Polish–Swedish War (1563–1568)

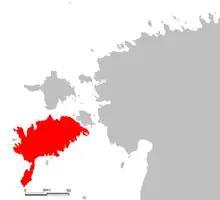
Map of Ösel (Saaremaa) in red

With Pernau being taken by Oldenbokum, a smaller force from the city marched towards Reval, and after a while established camp near Töwesbrücken, around four miles from Reval. At this time, Horn received reinforcements consisting of around one Fähnlein of knights and a banner of Finnish cavalry. To avoid fighting the Swedes in open battle, the mercenaries pulled back. Meanwhile, Oldenbokum received large reinforcements and marched off towards Reval with around 1,017 men, 27 knights, and 6 banners of cavalry. Oldenbokum arrived in front of Reval on 11 August and established camp outside the city in a forest in Obermühlenberg to begin a siege of the city. Two days later, when Oldenbokum was having a party in his camp, Horn decided to commit to a sortie with three Fähnleins and 800 knights; the engagement would be known as the "Battle of Obermühlenberg". Oldenbokum was forced to pull back from the fighting, but was killed in the Swedish pursuit.